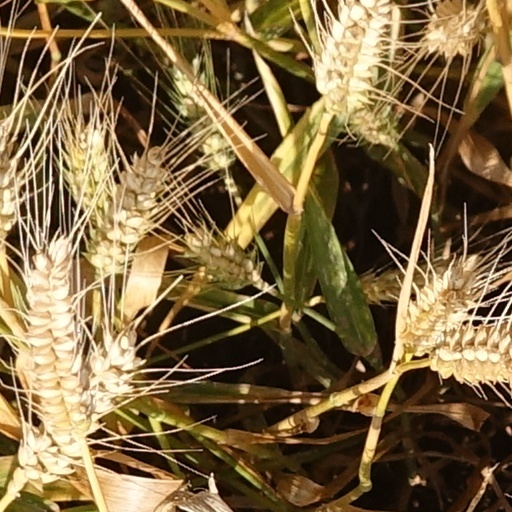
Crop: wheat